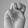
ASL letter: M